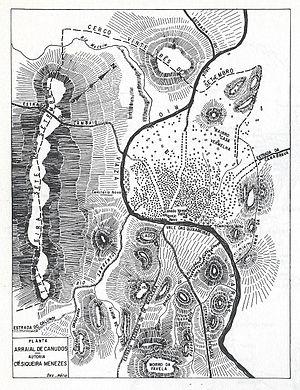
Plan de l'ancien village de Canudos (Bahia, Brésil), établi par le colonel Siqueira Menezes, 1897.
La guerre de Canudos ou campagne de Canudos est un conflit armé survenu à la fin du XIXᵉ siècle entre, d’une part, les troupes régulières de l'État de Bahia d’abord, de la république du Brésil ensuite, et d’autre part, un groupe de quelque 30 000 colons établis en communauté autonome dans un village fondé par eux dans le nord-est de Bahia près de l’ancienne ferme de Canudos, et rebaptisé Belo Monte.